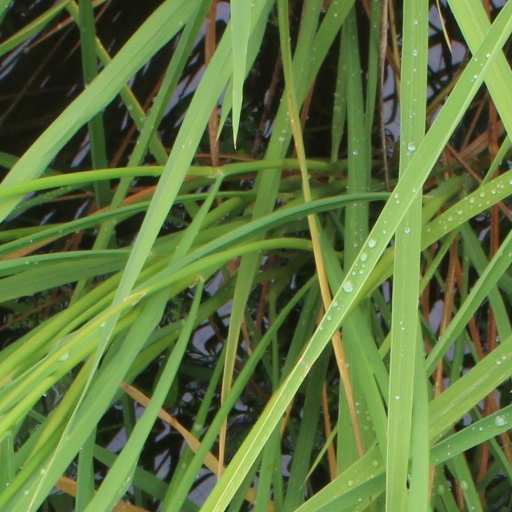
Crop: rice